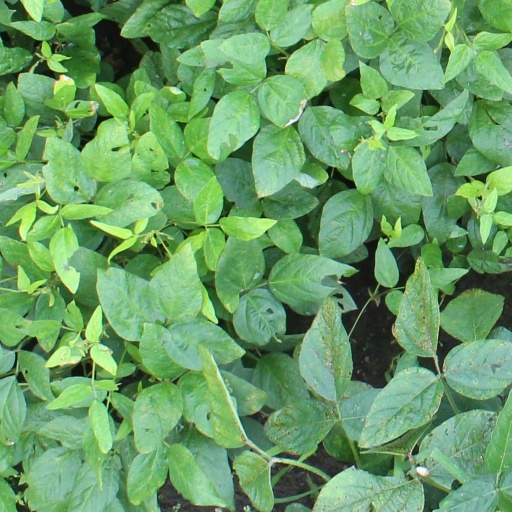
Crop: soybean